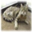
Label: cat